St Chad's Church, Stafford

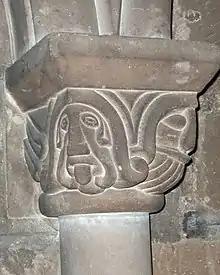
One of the many carved heads and creatures, which are original features of the church; this example is on the south side of the chancel

There are intersecting arches on either side of the chancel; these are original features uncovered during the 1850s restoration. The two windows in the north wall of the chancel have interiors which are the only original window features in the building.